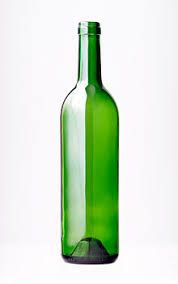
Label: glass